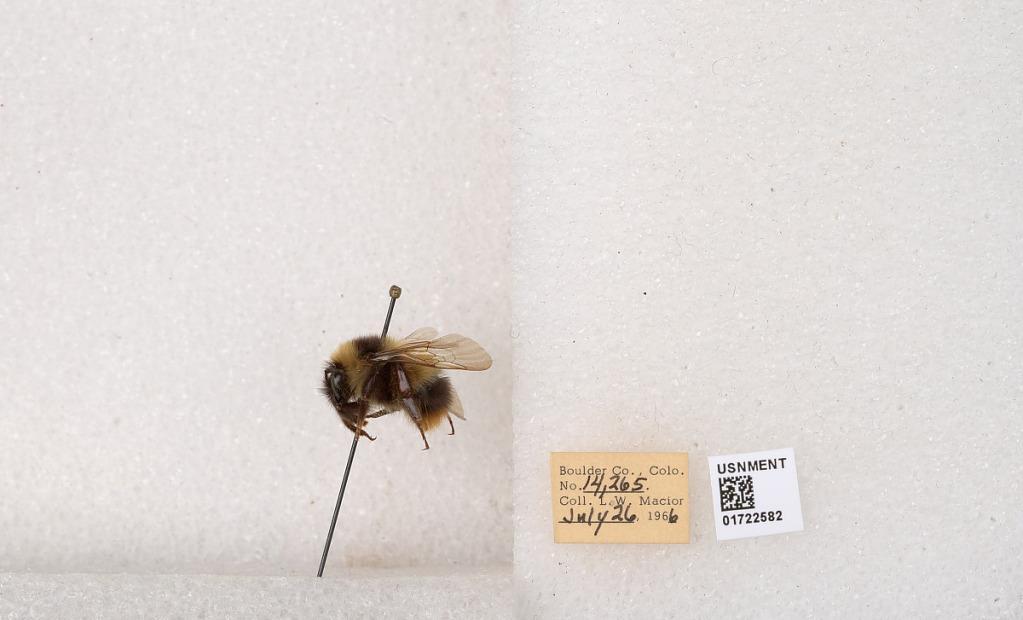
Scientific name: Bombus kirbyellus
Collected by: L. Macior
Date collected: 1966-7-26
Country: United States
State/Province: Colorado
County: Boulder
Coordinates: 40.0925, -105.358